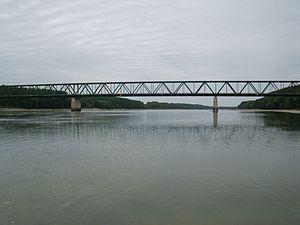
Cette liste contient les ponts présents sur le Danube.